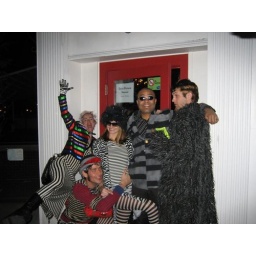
be in front of a red door